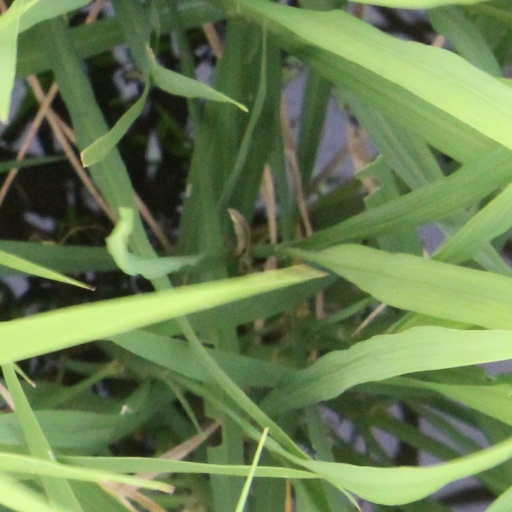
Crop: rice